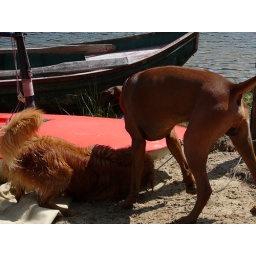
ball under the boat